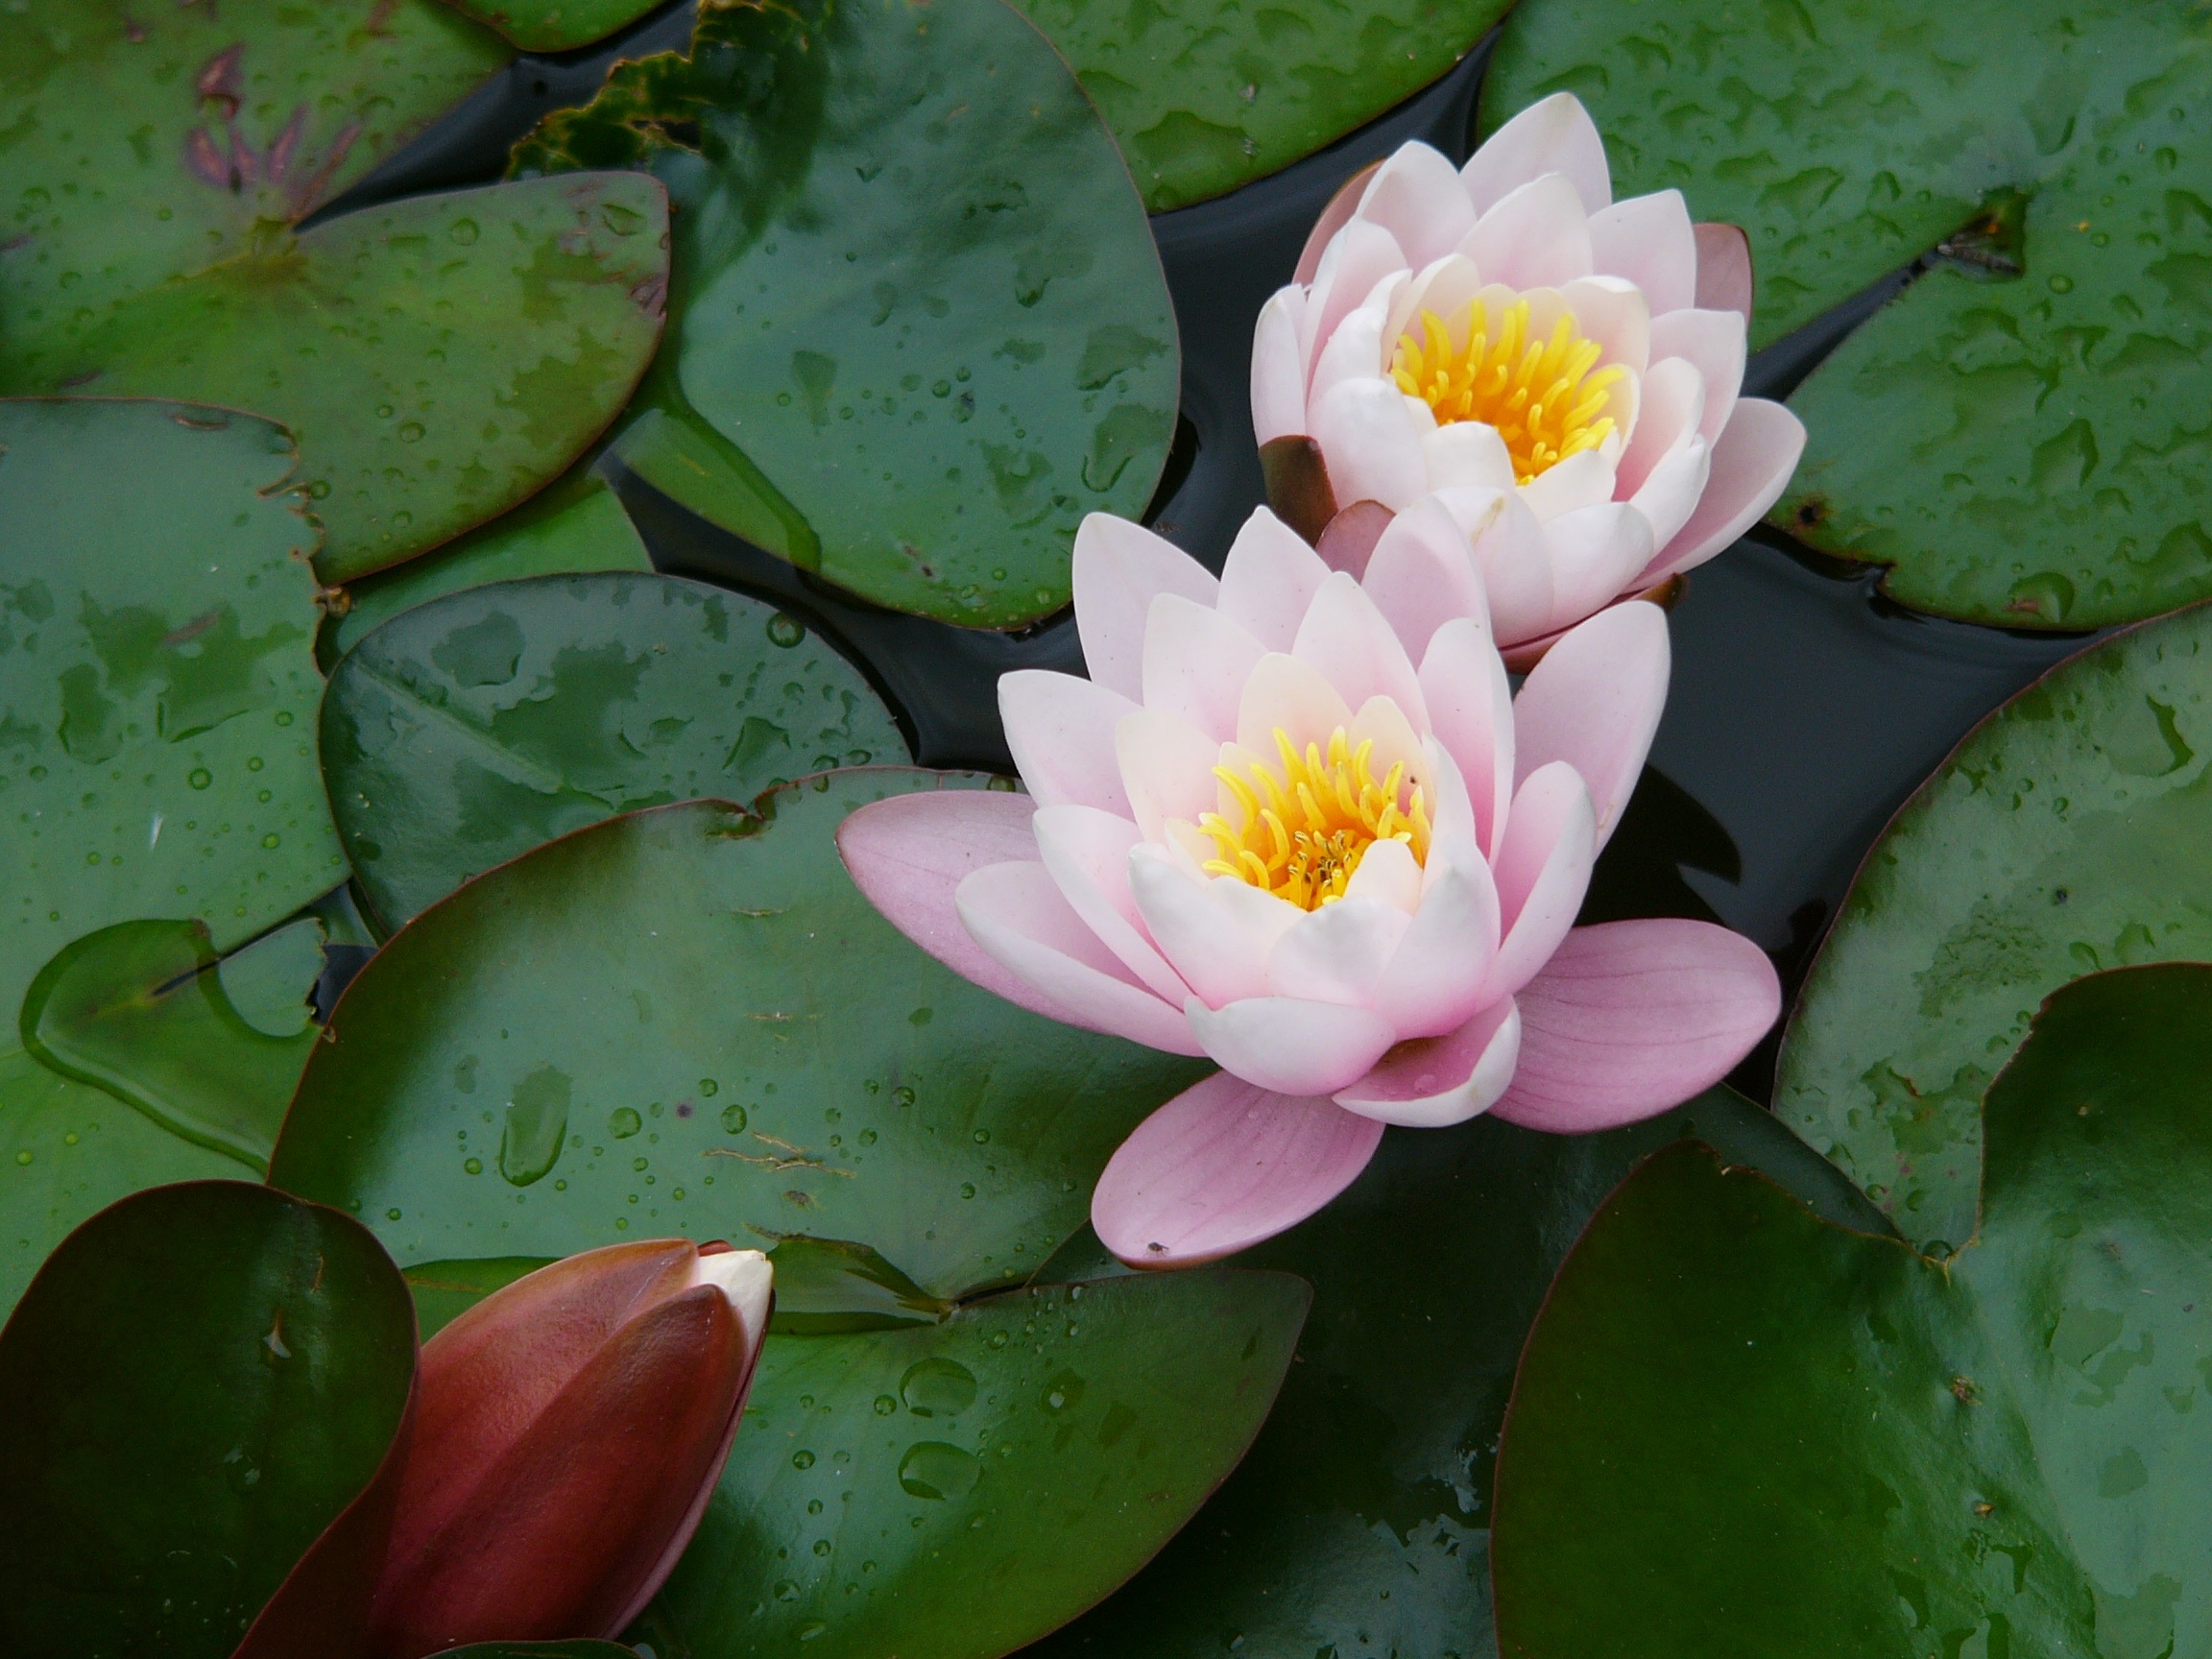
water, nature, plant, flower, petal, pond, botany, sacred lotus, aquatic plant, flora, zen, water lily, lotus, drops of water, water flower, flowering plant, land plant, lotus family